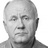
Emotion: sad